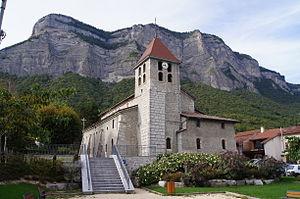
CROLLES l'église
Crolles [kʁol] est une commune française, géographiquement installée dans la vallée du Grésivaudan, administrativement située dans le département de l'Isère en région Auvergne-Rhône-Alpes et, autrefois, rattachée à l'ancienne province du Dauphiné.